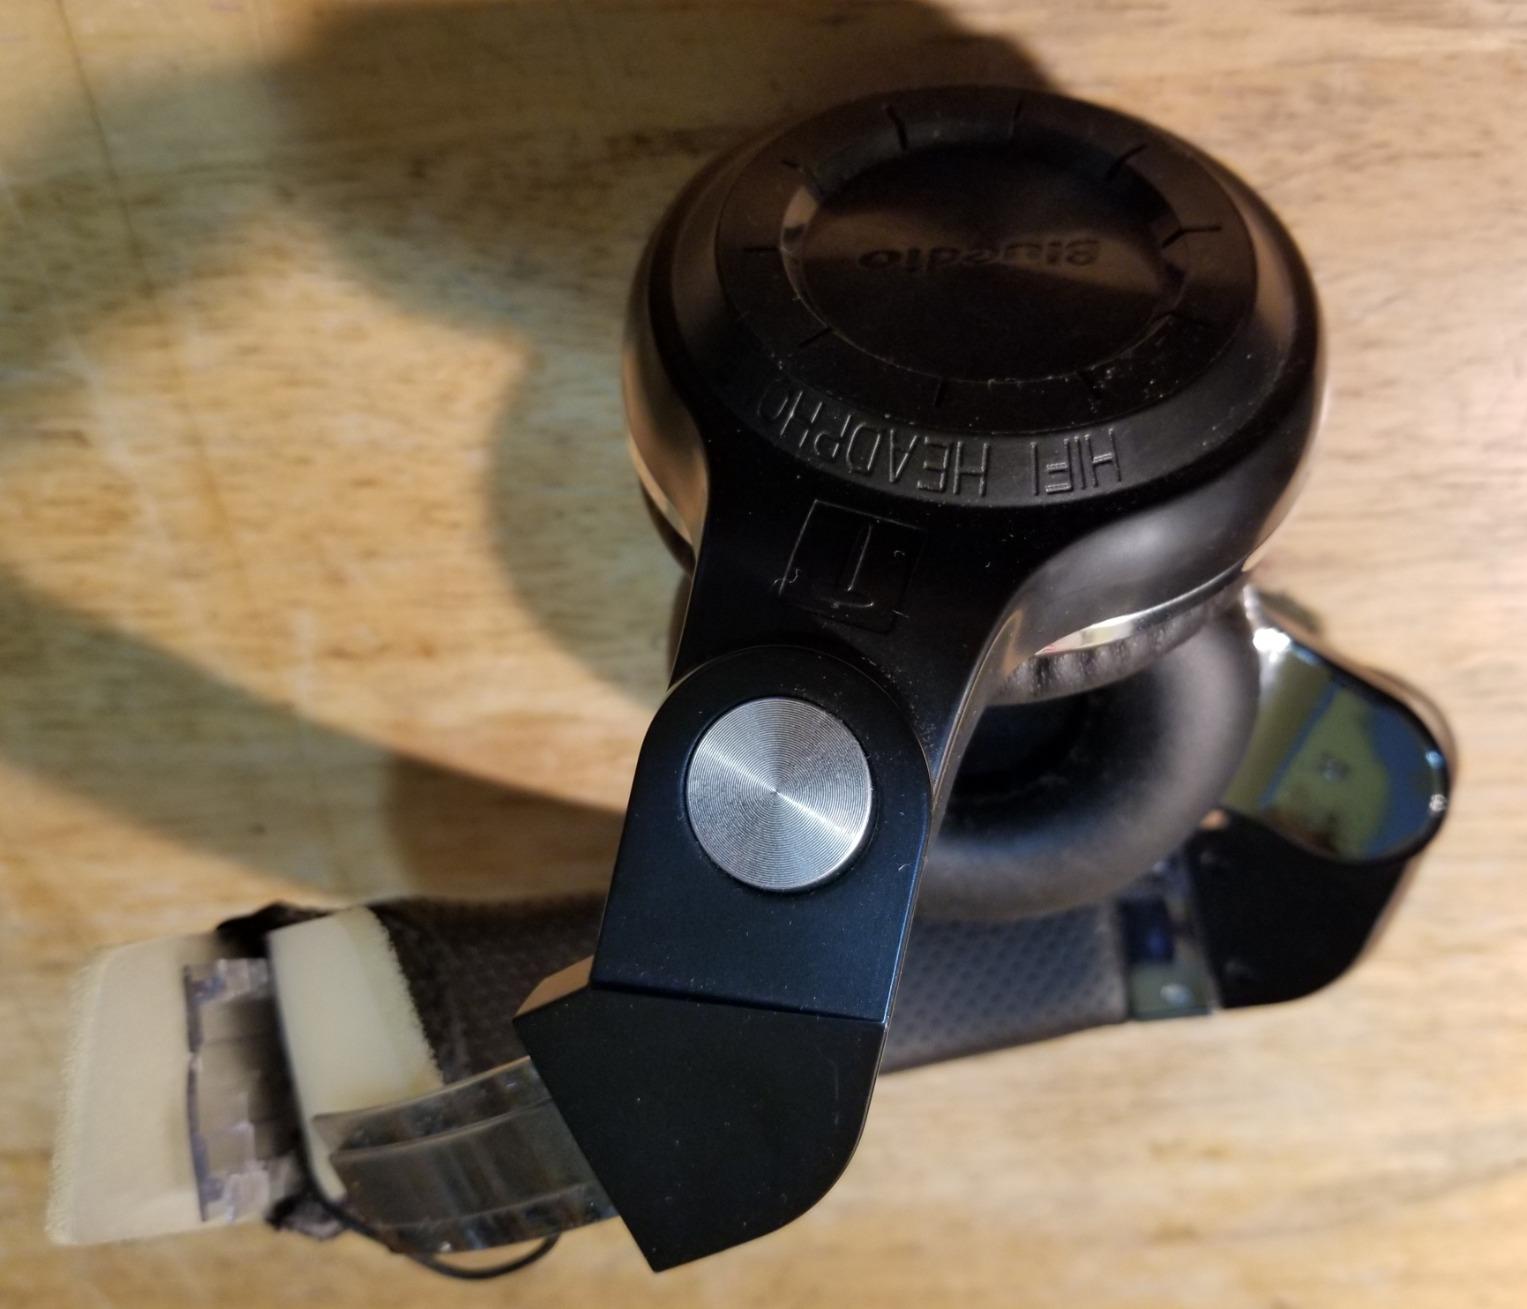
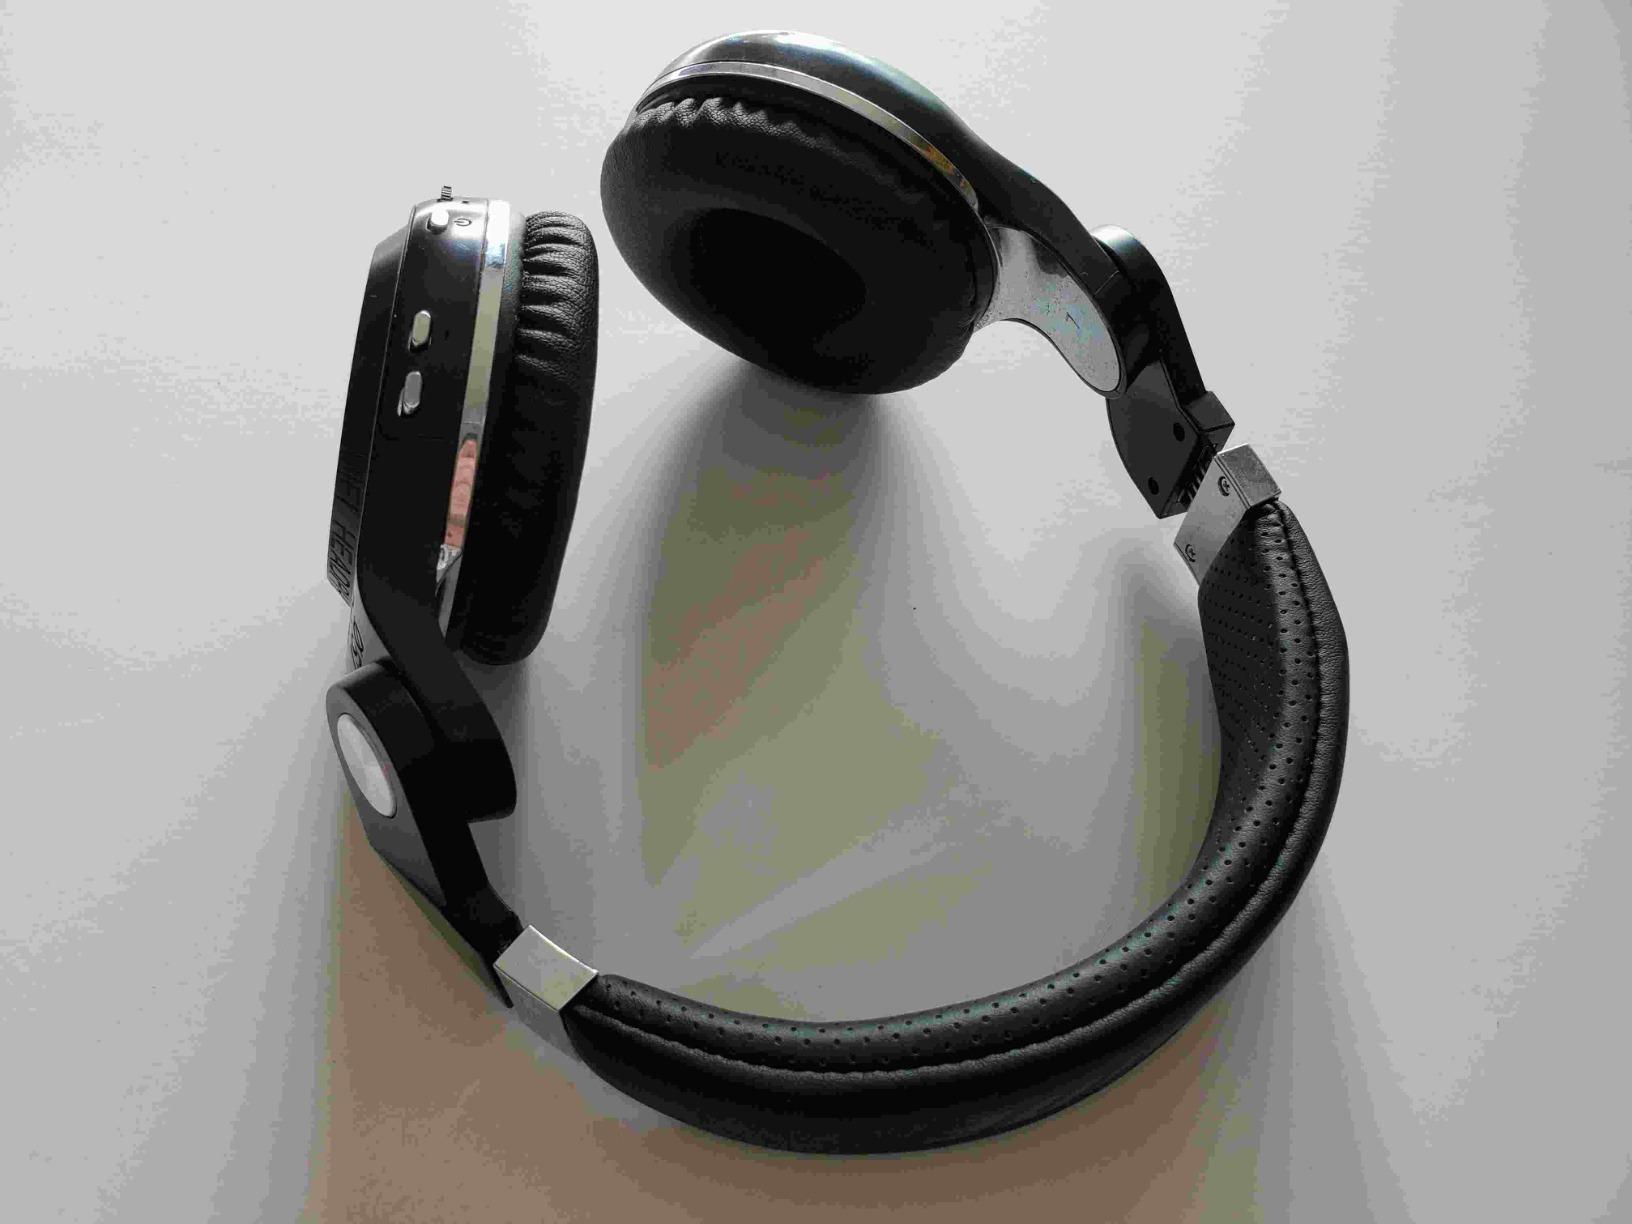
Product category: headphones
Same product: yes